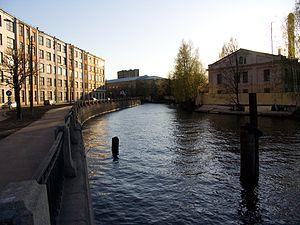
La Smolenka est une rivière mineure dans la ville de Saint-Pétersbourg, en Russie. Elle est l'un des bras de la rivière Neva formant son delta. Elle bifurque de la Petite Neva et s'écoule en traversant le cimetière orthodoxe de Smolensk dans le Golfe de Finlande, en séparant l'île des Décembristes de l'Île Vassilievski. Elle est longue de 3700 mètres.